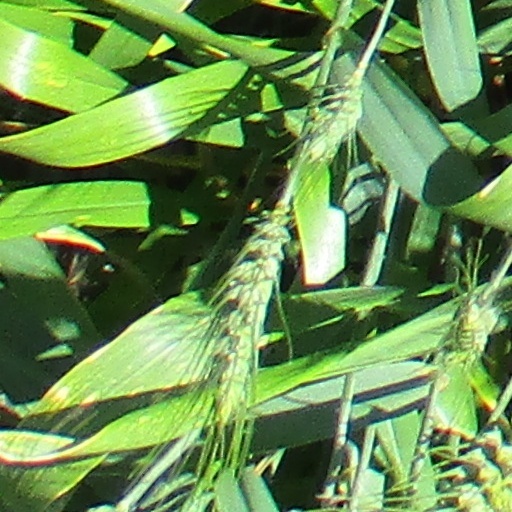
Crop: wheat